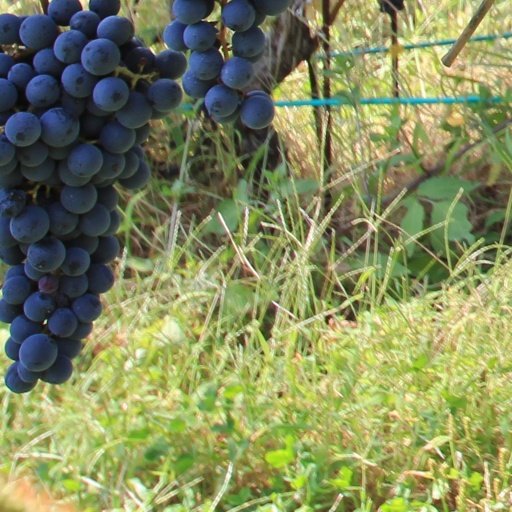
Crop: grape